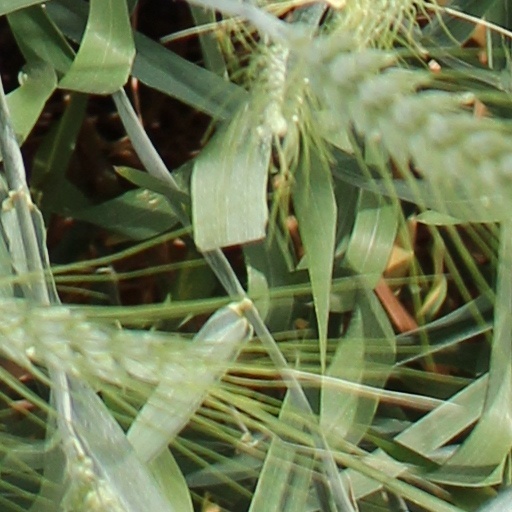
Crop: wheat